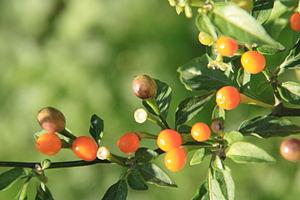
Muséum de Toulouse